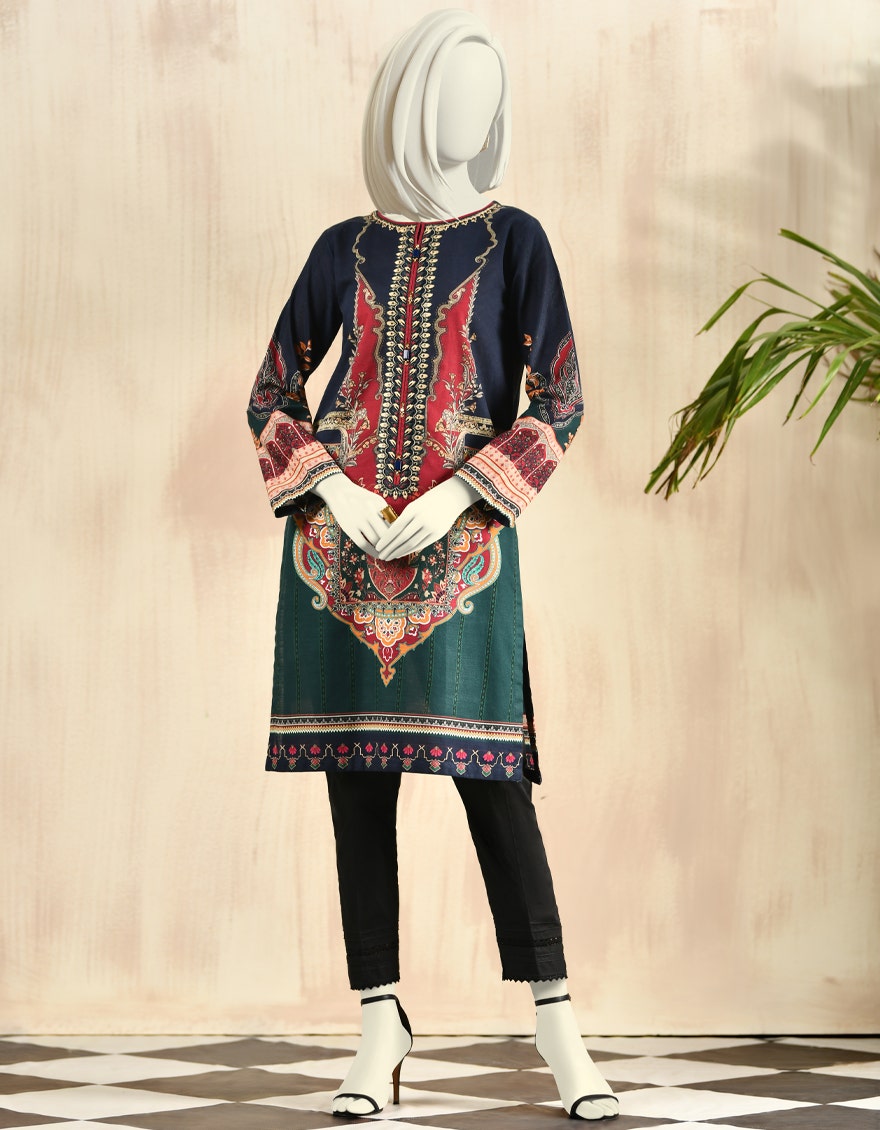
navy multi embroidered cotton tunic